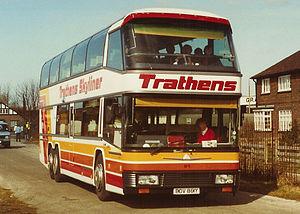
Le transport interurbain par autocar concerne les services de lignes régulières ou de transport scolaire sur les trajets entre villes et villages, en utilisant les autoroutes et routes nationales.